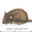
Label: mouse